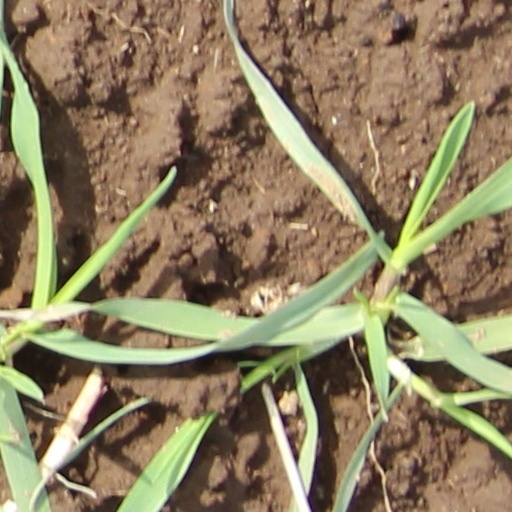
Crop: wheat